USJ 7 station

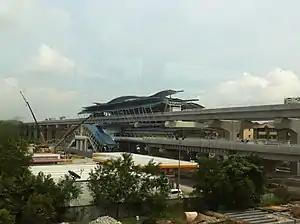
Exterior view of the station

USJ 7 station is an integrated transit station in Subang Jaya, Selangor, Malaysia. It is served by the LRT Kelana Jaya Line and the BRT Sunway Line. The station is named after the USJ 7 neighbourhood, which is located east of the station.